Grumman F3F

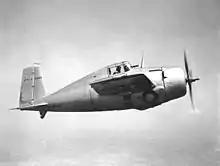
The better known F4F Wildcat of World War II was a monoplane development of an improved F3F biplane design. This XF4F-3 prototype clearly shows the family lines.

The first production F3F-1 (BuNo 0211) was delivered on 29 January 1936 to the test group at Naval Air Station Anacostia, with squadron service beginning in March to VF-5B of and VF-6B of . Marine squadron VF-4M received the last six in January 1937.